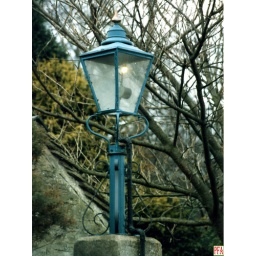
Gas lamp outside house in Pott Shrigley - 5 April 1985